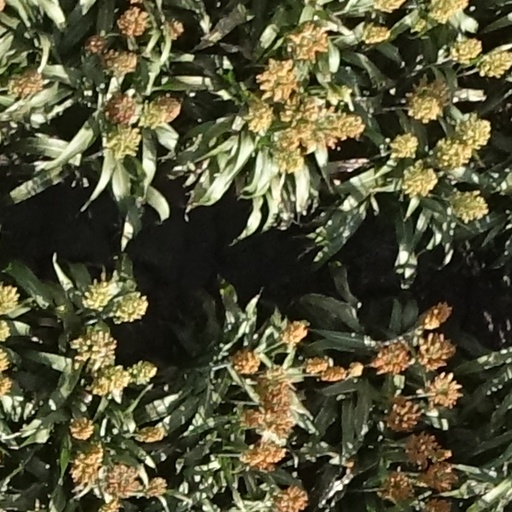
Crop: sorghum